Eddie Huang

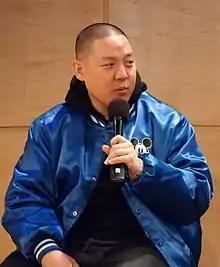
Huang in New York City, January 13, 2013

In December 2009, Huang opened BaoHaus, a Taiwanese bun shop, on the Lower East Side of Manhattan. In July 2011, he relocated his first shop to 238 East 14th Street in the East Village with an expanded menu. In October 2020, Huang announced the permanent closure of BaoHaus. Prior to shutting down, the restaurant had been praised by TimeOut for cheap pricing and unique menu items.